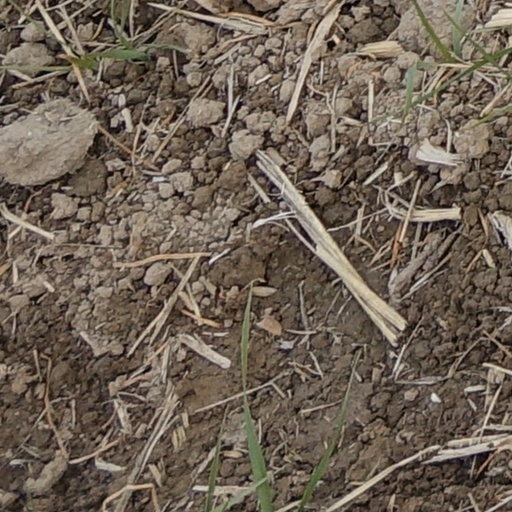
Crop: wheat